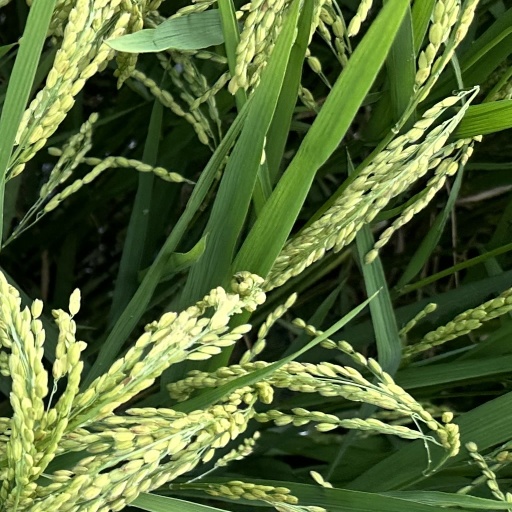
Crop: rice